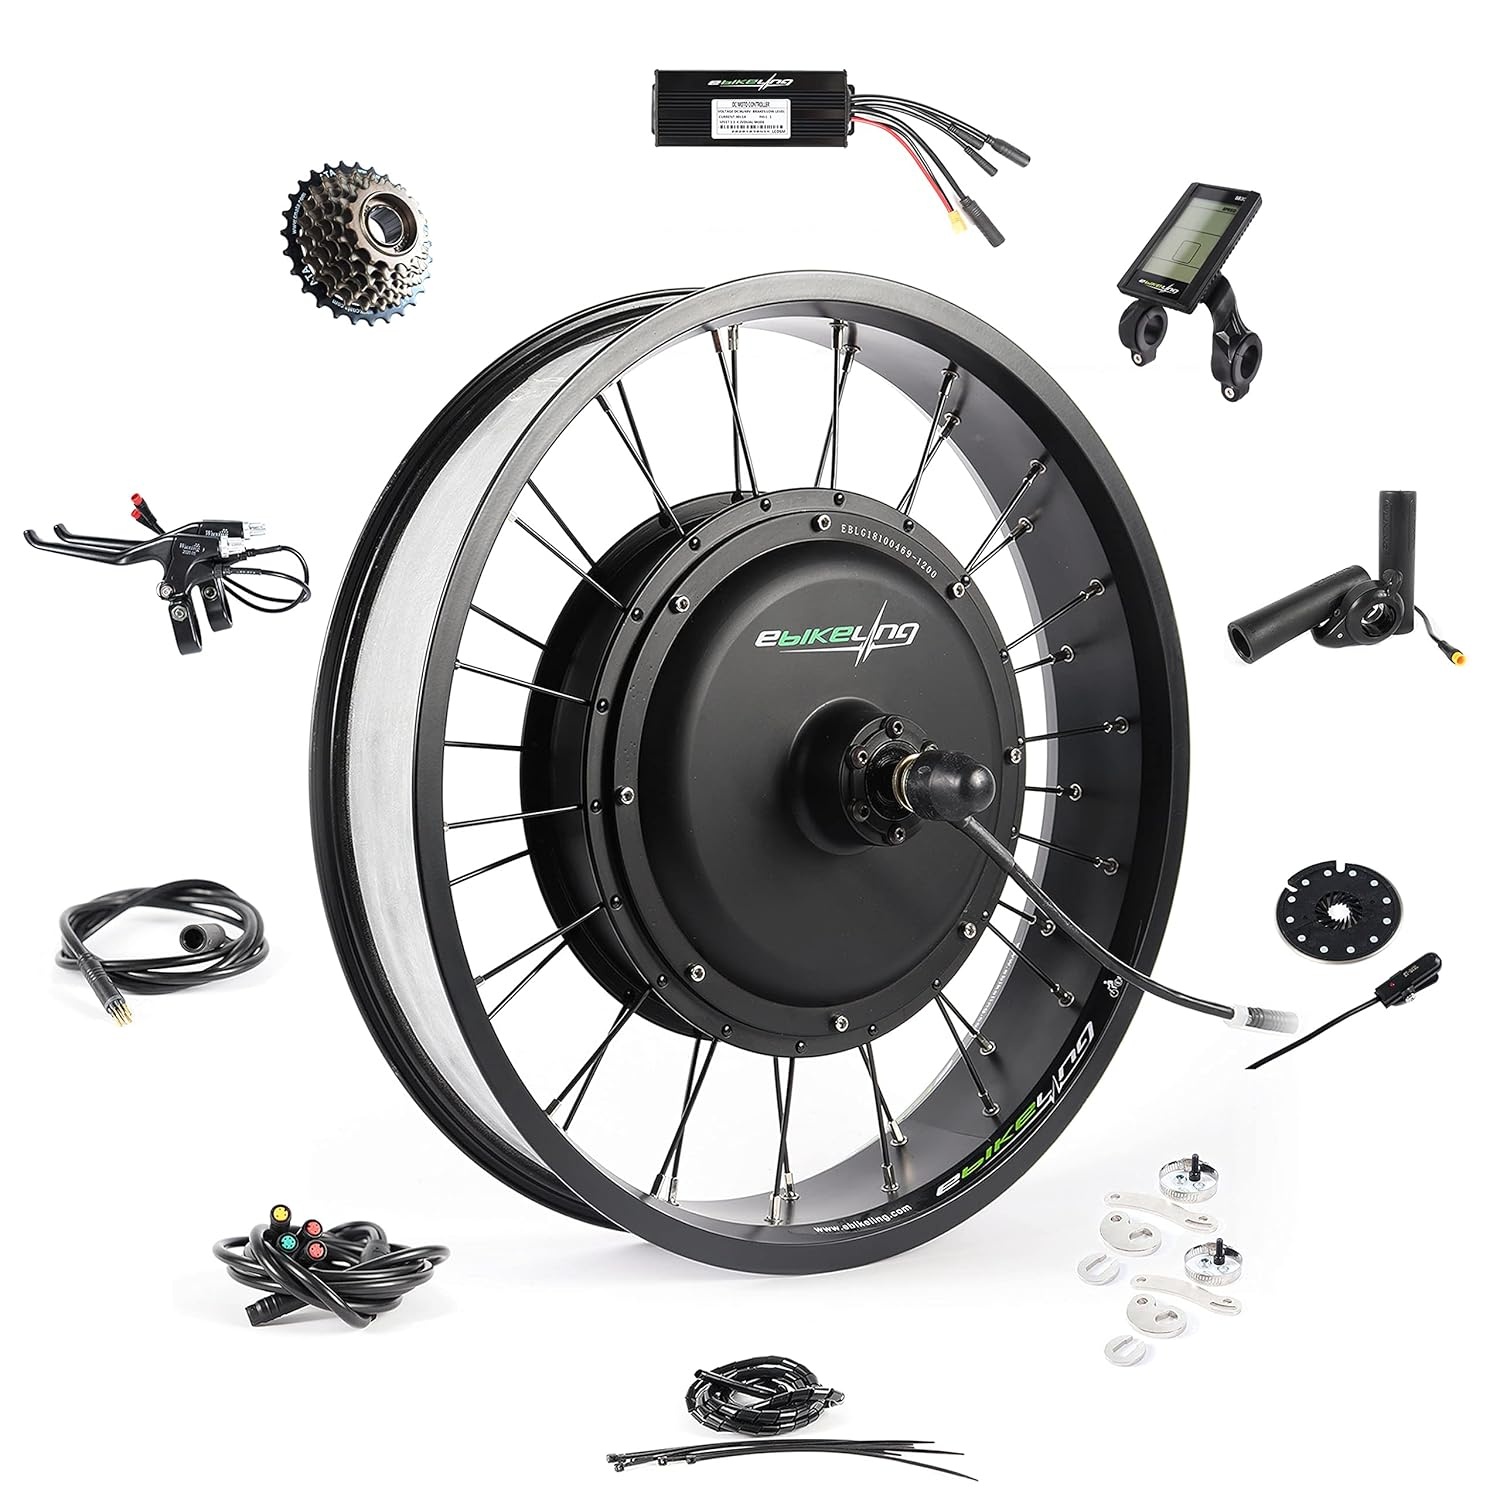
Ebike Conversion Kit 48V 1200W, Rear Wheel 20" Fat Electric Bike Conversion Kit, Add on Electric Bike Kit, High Performance, Waterproof for Easy Installation, Efficient Commuting Solution
Brand: Unique essentials
Powerful Electric Bike Kit: Transform your bike with our 48V, 1200W electric bike kit. This comprehensive e bike conversion kits package includes everything you need for a seamless bike motor kit upgrade, ensuring a powerful, efficient ride. Waterproof Ebike Kit: The ebike kit is designed to withstand various weather conditions. Our electric motor kit features waterproof components, providing durability and reliability, whether you're commuting or exploring new trails. Efficient Hub Motor: Equipped with a robust hub motor, this e bike conversion kit for bike ensures smooth acceleration and enhanced performance. The bike conversion kit offers a seamless transition to electric bike conversion for any enthusiast. Versatile Bicycle Trike Conversion: Our bicycle trike conversion kit is perfect for turning traditional bikes into efficient electric bikes. This electric conversion kit for bicycle ensures adaptability, making it an ideal bike conversion kit to electric. Fat 20 inch Ebike Conversion Kit, Experience the ultimate transformation with our ebikeling conversion kit. Featuring an electric bicycle conversion kit rear wheel, this set provides a comprehensive upgrade, making electric bike conversion both easy and efficient. E Bike Conversion Kit includes all necessary components for installation; the wheel hub motor, controller, display, throttle, brake levers, pedal-assist system, torque arm, and cable ties. Please do not forget, that this Electric Bike Kit does not include the BATTERY & TIRE! We offer a 1-year warranty on hub motors and batteries. All other components are under a 3-month warranty. Based in Chicago. Product Description Transform Your Bike with an eBike Conversion Kit! Upgrade Your Ride with eBikeling’s Affordable and Reliable Conversion Kits! At eBikeling, we offer a wide range of electric bike conversion kits, including hub motors, front wheel kits, and 20-inch conversion kits, tailored to fit your specific needs. Whether you're looking for an e-bike conversion kit for a mountain bike, a beach cruiser, or a fat tire bike, we’ve got you covered. Our add-on electric bike kits, pedal assist conversion kits, and electric motor kits are designed for an effortless, smooth installation process. With our kits, you’ll enjoy a seamless transformation from a regular bike to a powerful electric bike. From commuting to work, enjoying a day at the beach, or cruising around town at night, eBikeling ensures that every ride is a memorable experience. Choose your bicycle tire size and let us provide you with a customized electric bike conversion kit that fits your lifestyle perfectly. Invest in a kit that promises durability, performance, and unbeatable value. Don’t wait — transform your bike with eBikeling today and enjoy the journey with speed, comfort, and style! SPECIFICATIONS Recommended tire width 4" Rim Width 80mm Rim Diameter (Outer) 418mm Rim Diameter (Inner) 380mm Spoke 78mm 12G Carbon Steel Copper Nipples Rear dropout 175mm Rear Axle Length 238.5mm Front dropout 135mm Front Axle Length 210mm Kit Weight Front 21.5 lbs / Rear 24.5 lbs Motor Torque 30 Nm Efficiency > 82% Motor RPM (Nominal) 430 Motor Hub Diameter 242mm Motor Magnets 46 Peak Power 1.45kW Operating Mode Hall Sensor Upgrade Your Bike with eBikeling’s Waterproof Electric Bike Conversion Kits, add-on electric bike kit, and conversion solutions! Whether it's a mountain bike, city cruiser, or fat tire bike, our ebike conversion kits, electric bike conversion kits, and add-on electric bike kits offer a seamless upgrade in any weather. Choose from hub motors, front wheel kits, 20-inch conversion kits, and more. Experience the freedom and ease of an electric conversion kit for your bicycle with our reliable and powerful solutions. Ride smarter, faster, and with unmatched comfort — trust eBikeling conversion kits to keep you moving smoothly in every condition! Did you know we offer complete eBike conversion kits with high-performance batteries included? Ebike Conversion Kit with 48V 12.8Ah Dolphin Battery Ebike Conversion Kit with 48V 14Ah Tiger Shark Battery Ebike Conversion Kit with 52V 16Ah Shark Battery FEEL THE POWER! Think riding in tough conditions is a challenge? Think again! Hills? No problem! While everyone loves coasting downhill, have you ever experienced the ease of riding uphill without breaking a sweat? With eBikeling's powerful ebike conversion kits, electric bike conversion solutions, and add-on electric bike kits , we bring you unstoppable power, comfort, and control. Get ready for a seamless and thrilling adventure — every ride, every hill, every path — effortlessly. Join the eBikeling revolution and experience the ride of your life! Easy Installation, Seamless Integration — Your Electric Conversion Kit Simplified! Our eBike conversion kit comes with an aluminum double-walled rim and a powerful hub motor pre-attached , ready to install right out of the box. All you need to do is swap it with your original tire — it’s that simple! The wheel axle diameter is 10 mm . If the axle doesn’t fit your dropout due to a slightly larger diameter, steel forks can be filed gently — just be cautious not to damage them. For aluminum forks , filing is possible but requires extra care to maintain their integrity. The aluminum rims feature openings for a Schrader-type valve , ensuring a smooth setup process. Please note that this kit does not include a regen brake option . The controller comes with an SY60 male-type battery connector , which is also compatible with XT60 connectors . PAS (Pedal Assist) and Brake Levers are optional . Our kits work seamlessly even without them, allowing you the flexibility to use your existing brakes. Upgrade your bike effortlessly with a kit designed for simplicity, durability, and top-notch performance. WE ARE HERE TO BUILD YOUR WHOLE BIKE — FROM FRAME TO RIDE! Phone Holder Bag Upgrade your biking experience with the EBIKELING Waterproof Bike Phone Mount. The ultimate solution for cyclists seeking durability, style, and functionality in their bike phone holder. Saddle Bag eBikeling this bicycle seat bag combines a sleek design with convenience. Featuring a quick-release system, it attaches seamlessly to your seat for easy installation and removal. Ideal for electric bikes, road bikes, mountain bikes, and traditional bicycles, this durable bike pack under seat withstands the demands of rugged terrains, city streets, and everyday commuting. Bike Pannier Bag EBIKELING Bike Rack Bag or ebike bag, a perfect blend of style and functionality designed for the modern cyclist. This versatile bike bag or electric bike bag is crafted to meet the demands of both casual riders and serious backpackers. Bike Seat / Bicycle Seat eBikeling cushioned bike seat is the perfect choice for cyclists seeking unmatched comfort and support. Designed bicycle seats for men & women, this versatile bike seats & saddles enhance every ride, whether you’re tackling rugged mountain trails, cruising along the beach, or using it as an exercise bike seat.
Category: Sporting Goods > Outdoor Recreation > Cycling > Bicycle Accessories > Electric Bicycle Conversion Kits